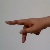
The image shows a hand gesture representing the letter 'P' in Indian Sign Language.